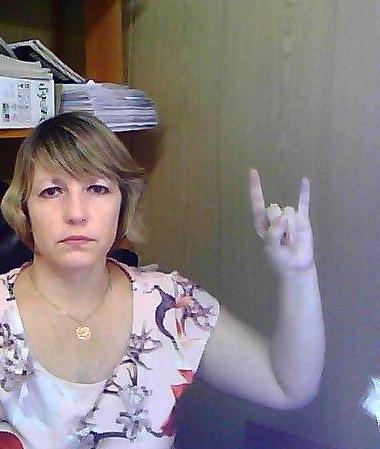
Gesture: rock